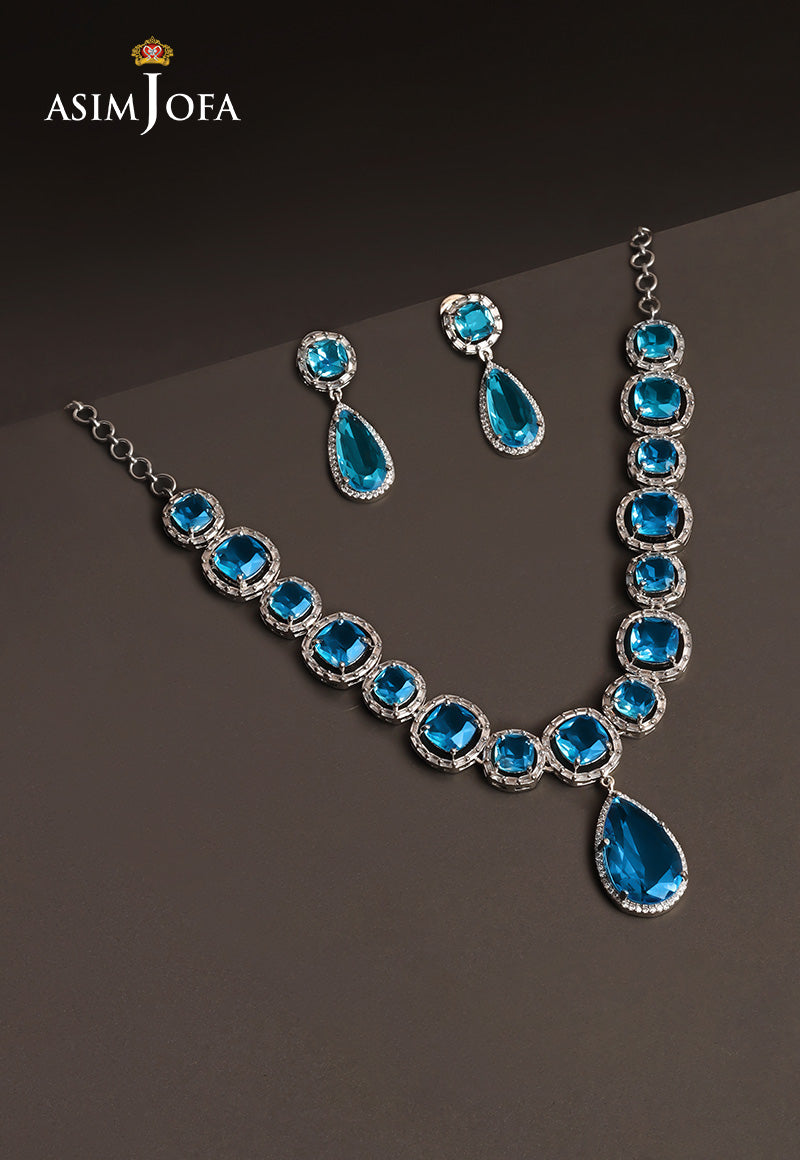
blue topaz necklace